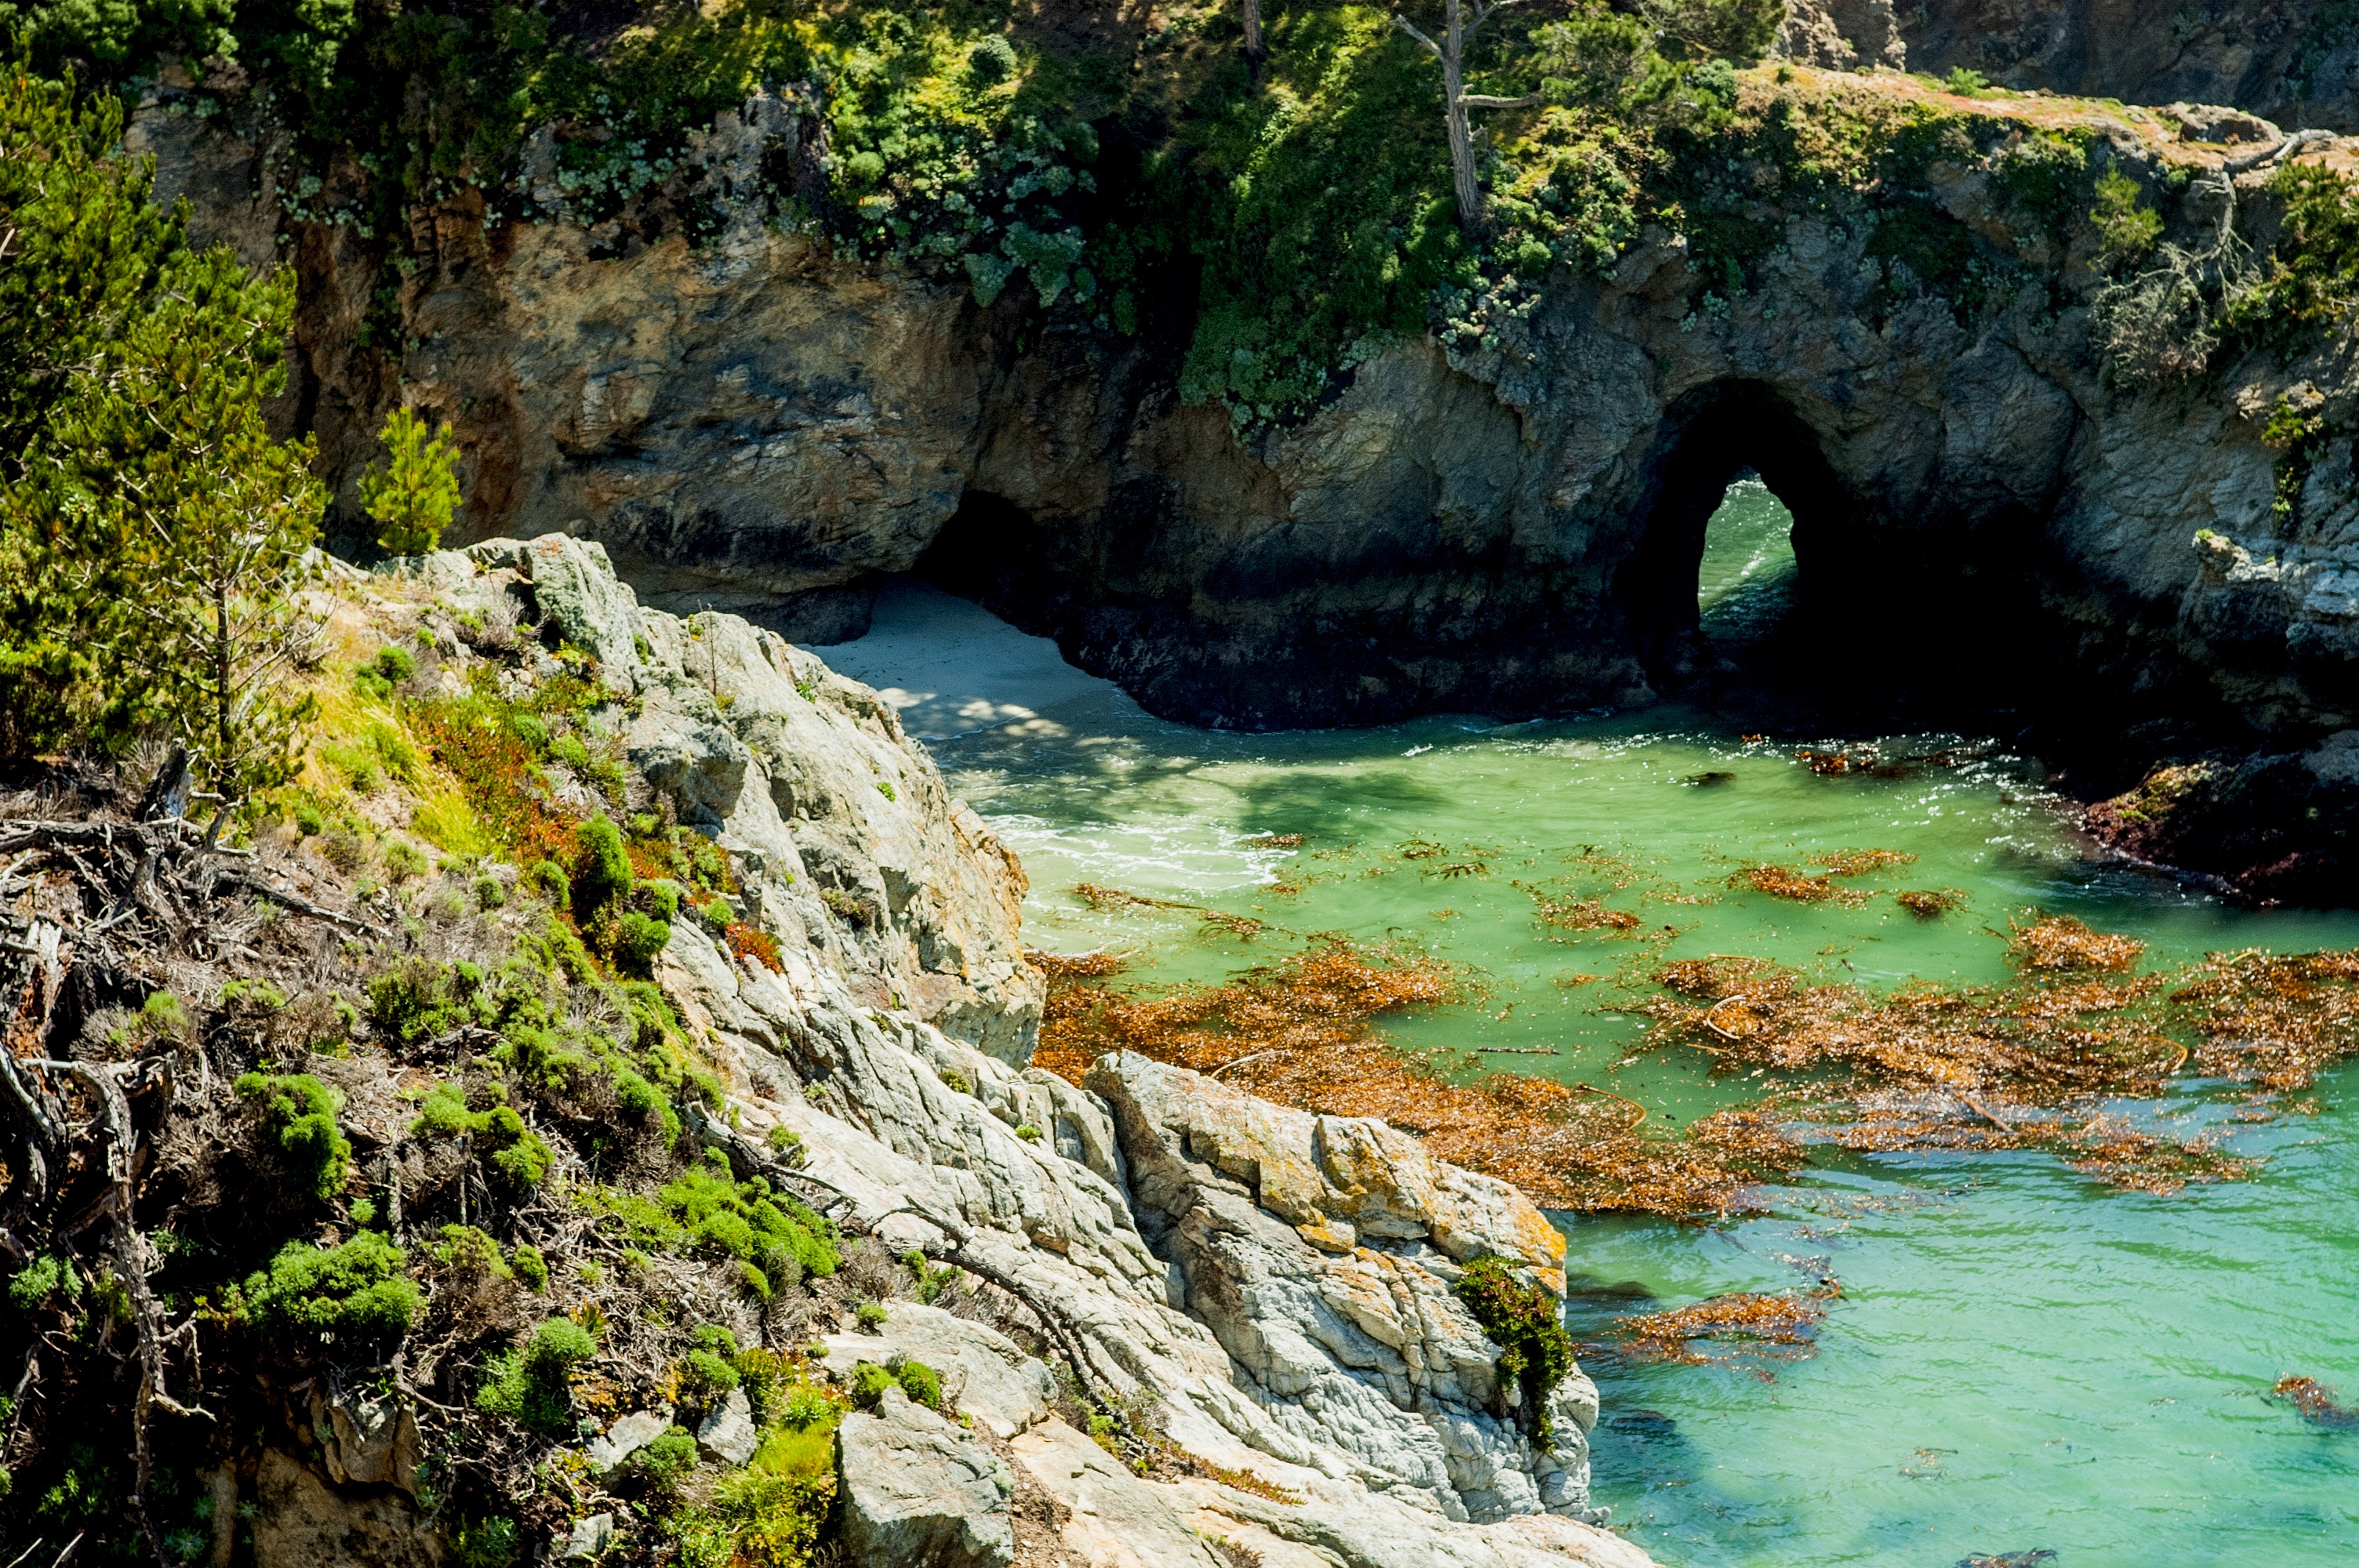
sea, coast, water, nature, rock, river, formation, cliff, stream, scenic, drive, rapid, terrain, california, body of water, water feature, landform, sea cave, geographical feature